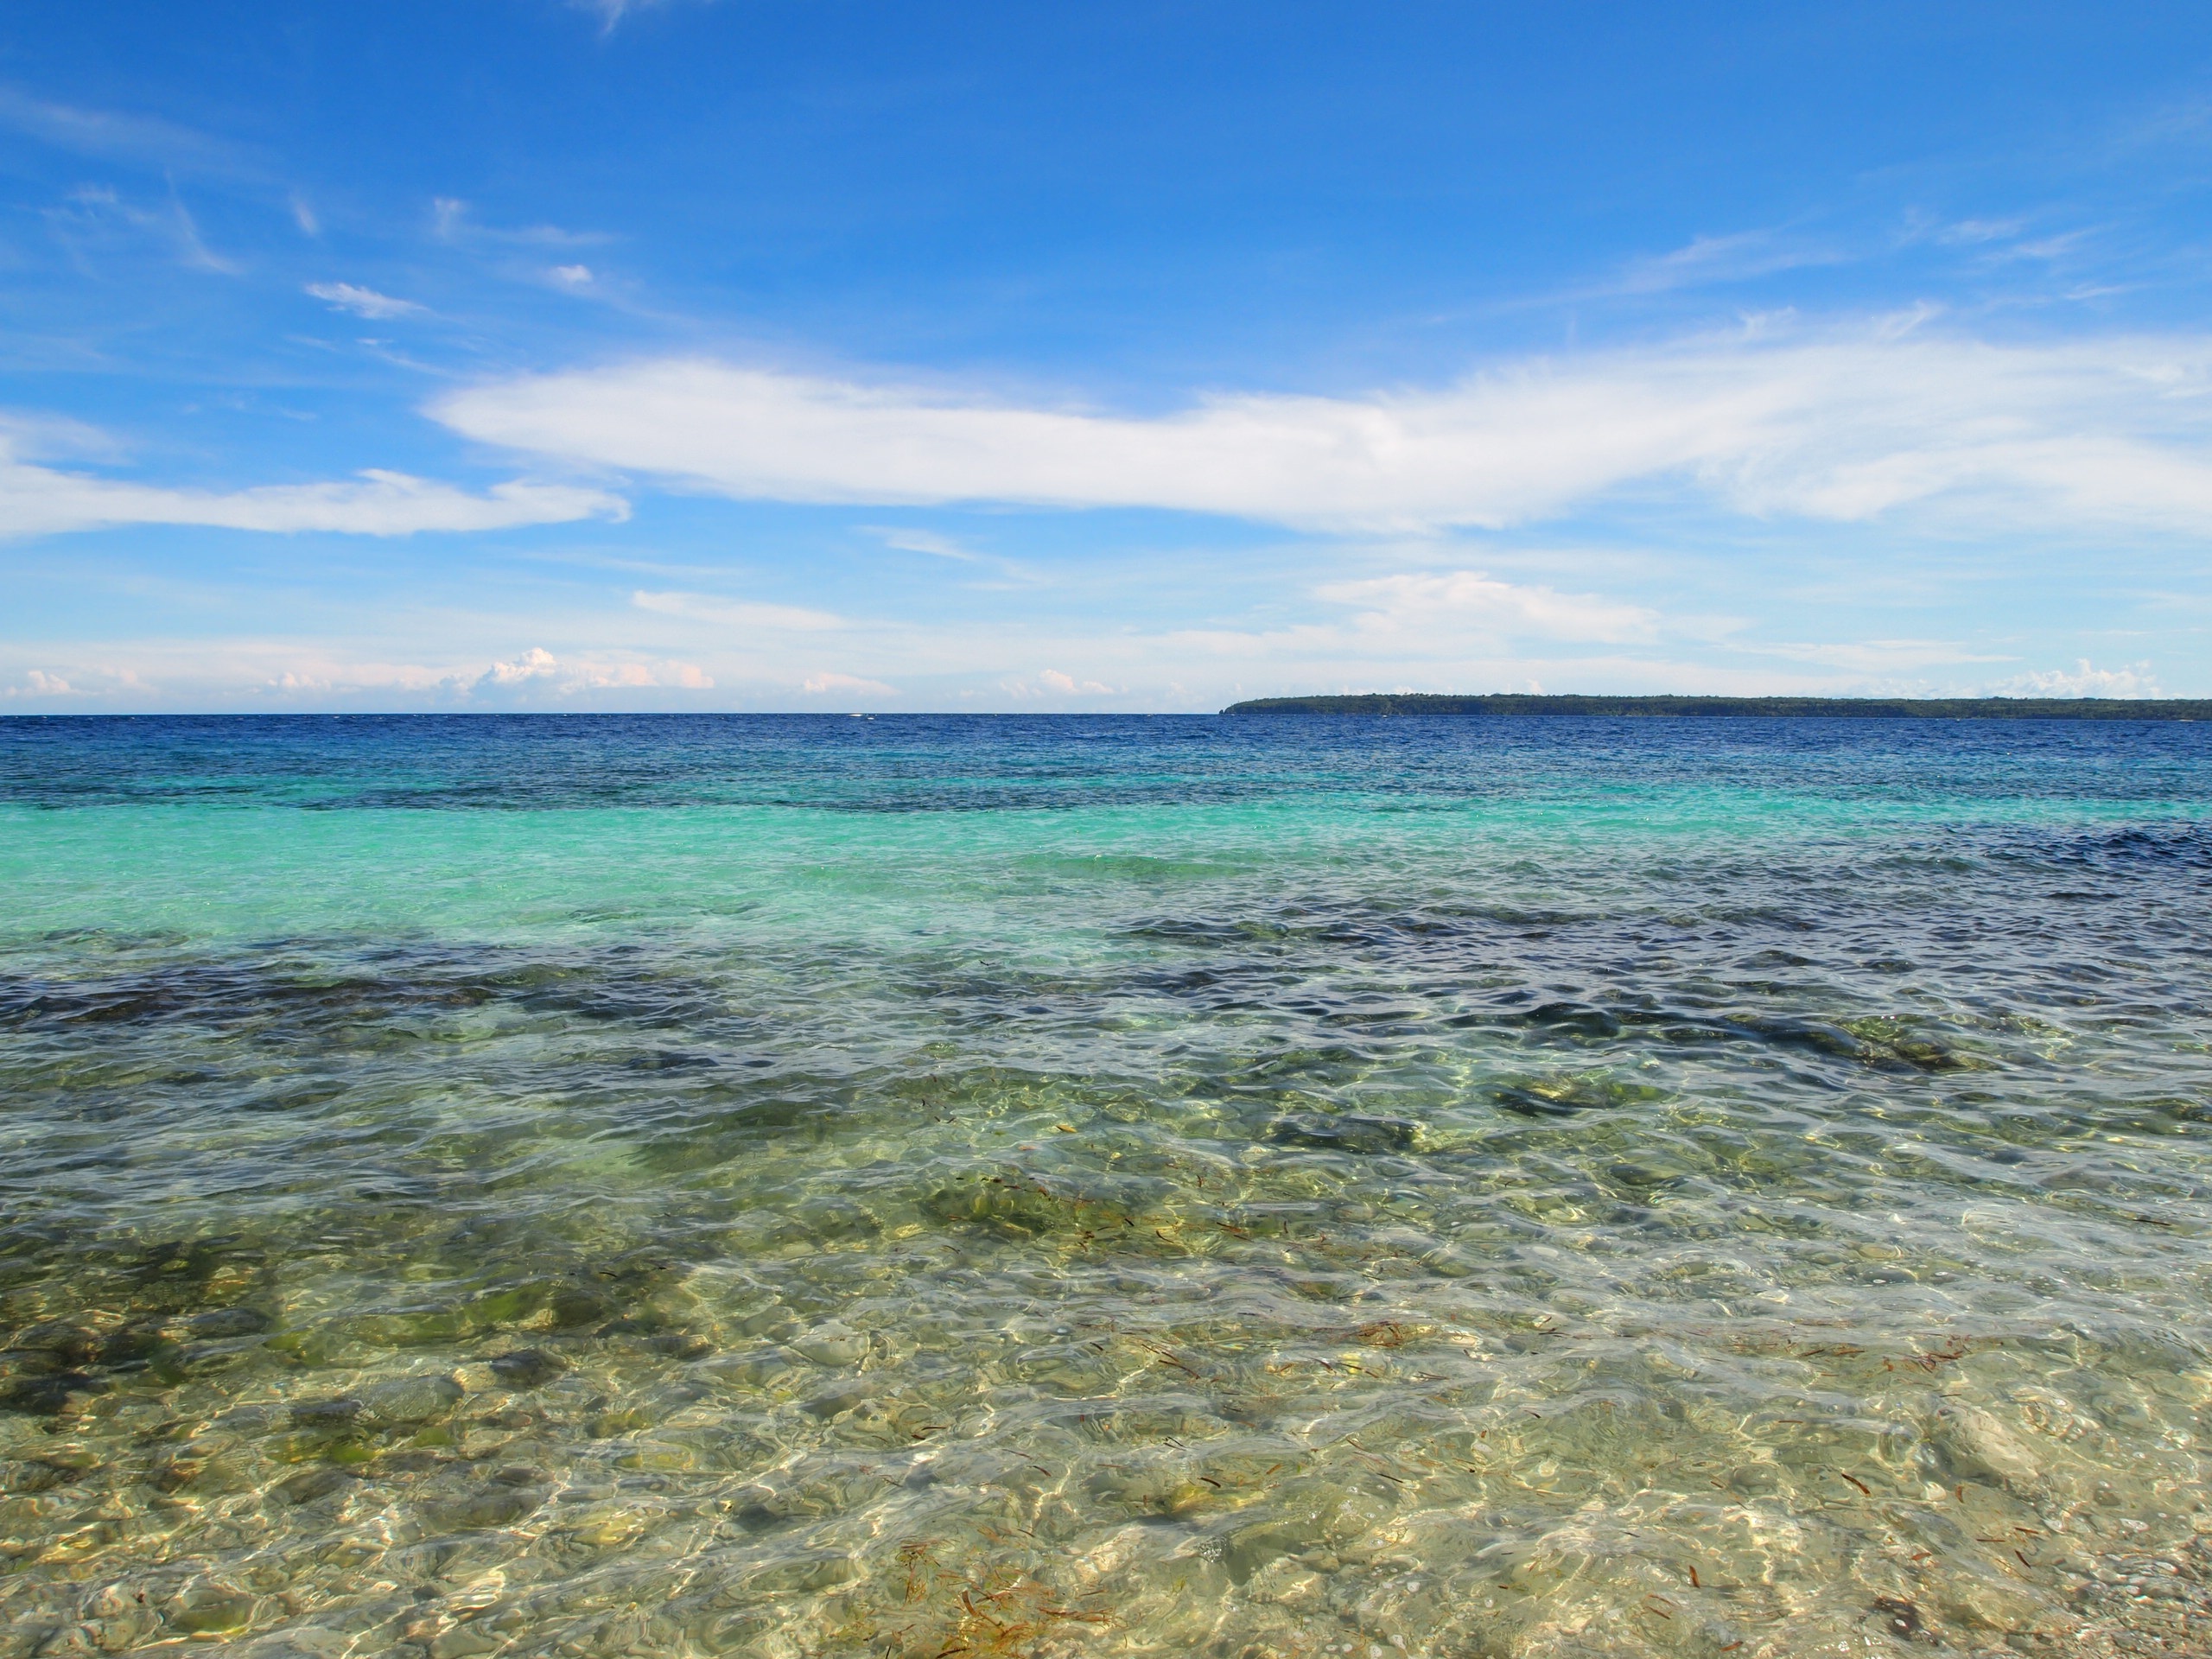
beach, sea, coast, sand, ocean, horizon, cloud, sky, shore, wave, tropical, lagoon, bay, body of water, cape, republic of the philippines, wind wave, mr kwihol